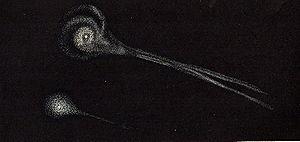
La comète Biela ou comète de Biela, dont la désignation officielle est 3D/Biela, est une comète périodique qui fut observée pour la première fois en 1772 à Limoges. Elle porte le nom de l'astronome autrichien Wilhelm von Biela qui détermina sa périodicité en 1826.
Une comète perdue est une comète préalablement observée et qui a disparu lors de son dernier passage au périhélie, généralement parce que les données recueillies sont insuffisantes pour déterminer adéquatement sa trajectoire et prédire sa position.
Le Grand incendie de Chicago est une catastrophe survenue du 8 au 10 octobre 1871. L'incendie a fait des centaines de victimes et détruit dans leur totalité de nombreux quartiers du centre de Chicago. 300 personnes perdent la vie dans la tragédie et environ 100 000 autres personnes se retrouvent sans abri.